Treaty of Jaffa (1192)

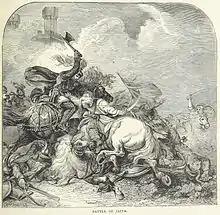
Richard I of England at the Battle of Jaffa

The Treaty of Jaffa, more seldom referred to as the Treaty of Ramla or the treaty of 1192, was a truce agreed to during the Crusades. It was signed on 1 or 2 September 1192 A.D. (20th of Sha'ban 588 AH) between Saladin, Sultan of Egypt and Richard the Lionheart, King of England, shortly after the July–August 1192 Battle of Jaffa. The treaty, negotiated with the help of Balian of Ibelin, guaranteed a three-year truce between the two armies. This treaty ended the Third Crusade.